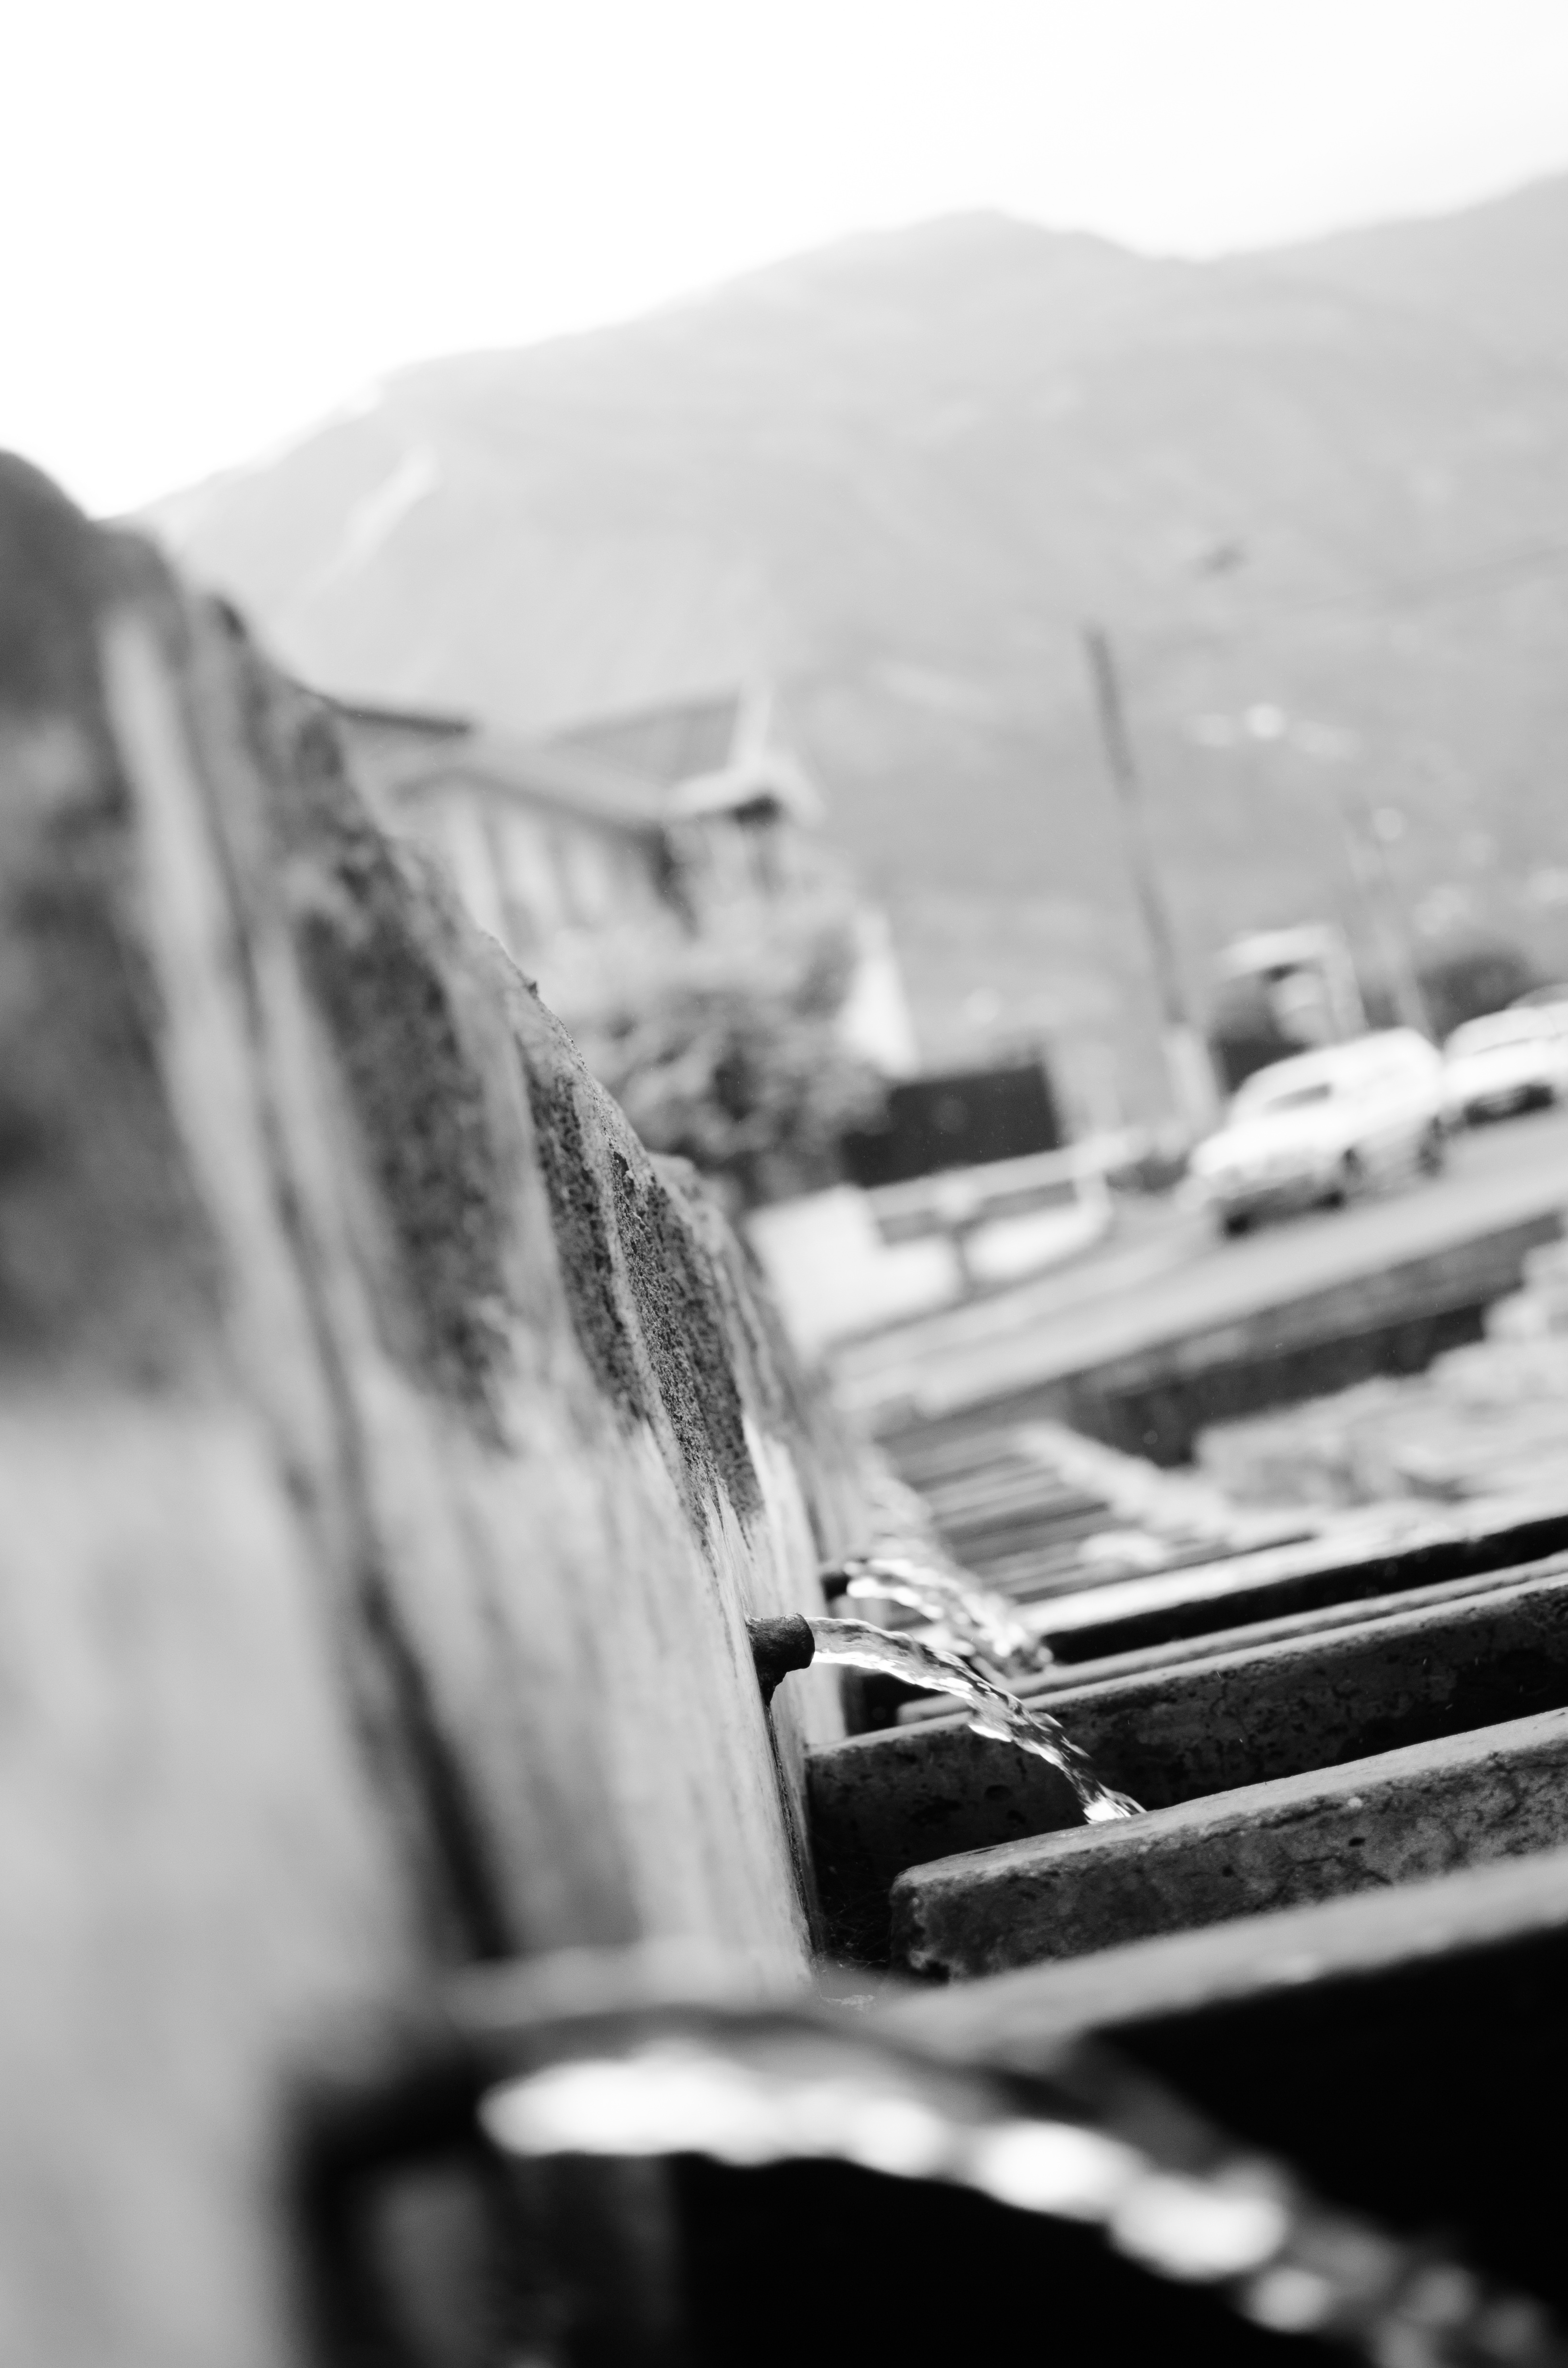
snow, black and white, white, photography, black, monochrome, photograph, monochrome photography